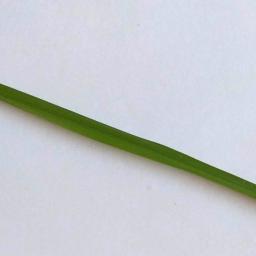
Label: Rice___Healthy